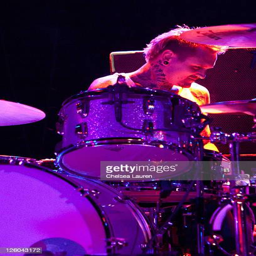
person performs with hard rock artist